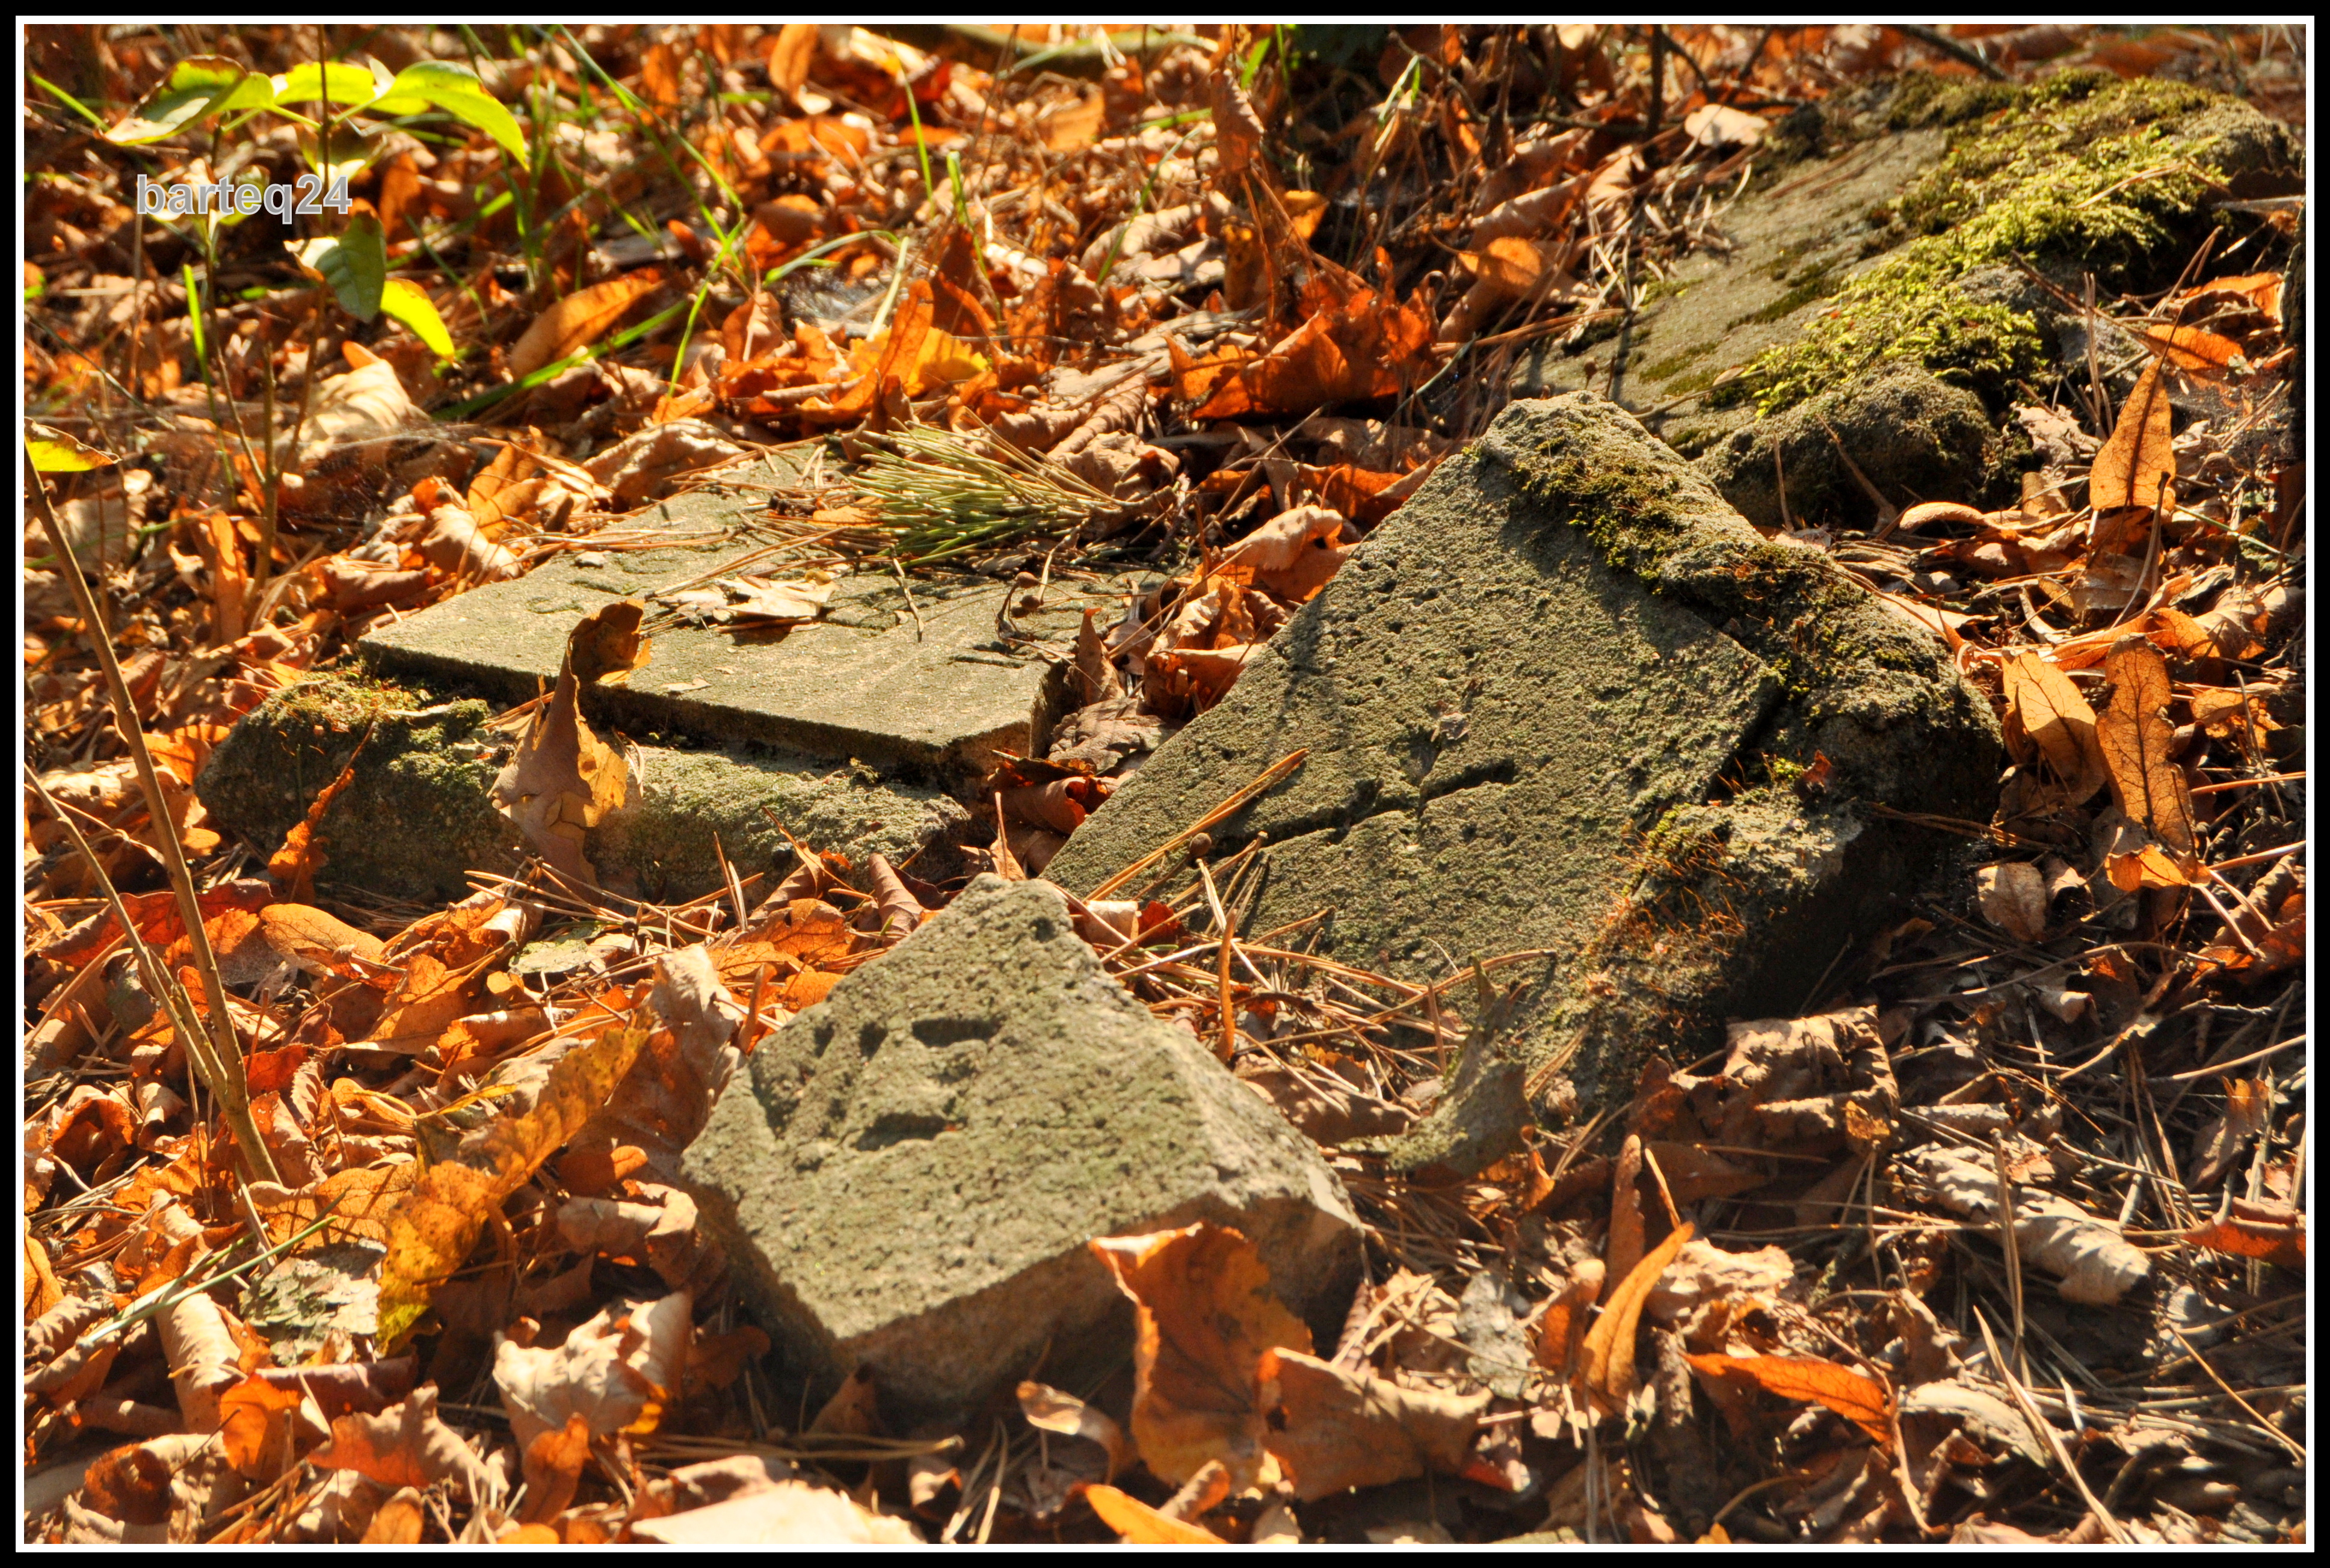
leaf, europe, autumn, soil, cemetery, season, fauna, poland, europa, polska, mazovia, mazowsze, firstworldwar, pierwszawojna wiatowa, pie pole, germansoldiers, cmentarzwojenny, rusiansoldiers